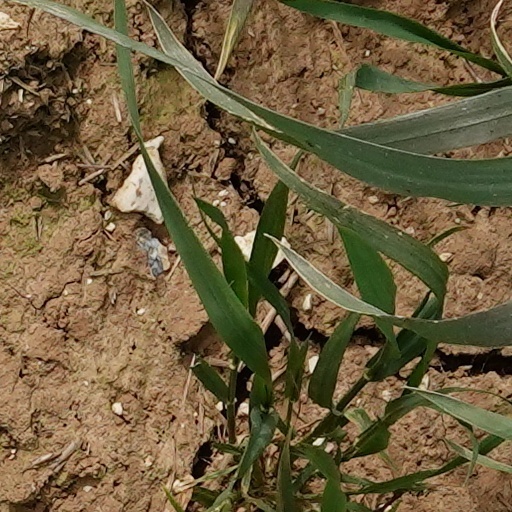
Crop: wheat